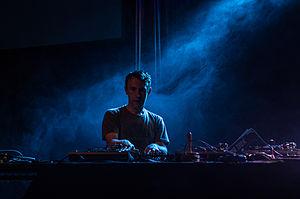
RJD2, de son vrai nom Ramble John Krohn, né le 27 mai 1976 à Eugene, dans l'Oregon, est un producteur, disc jockey, et compositeur de hip-hop américain. Il est directeur du label discographique RJ's Electrical Connections, et membre de groupes tels que Soul Position, MHz Legacy et Icebird.